New York State Route 224

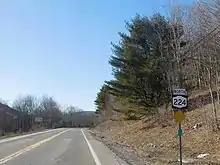
NY 224 west, signed as cardinal north, through the town of Van Etten

After a bend near the railroad grade, NY 224 proceeds eastward through Cayuta, passing spurious homes as it winds through the town. NY 224 intersects with CR 13's southern terminus just before crossing the county line into Chemung County. After crossing the county line into Chemung County, NY 224 now enters of the town of Van Etten. The route continues southeast, intersecting with CR 48 (McDuffy Hollow Road)'s southern terminus. Paralleling the railroad grade further, NY 224 soon intersects with the northern terminus of CR 14 (Swartwood Drive), which connects NY 224 to the hamlet of Swartwood.